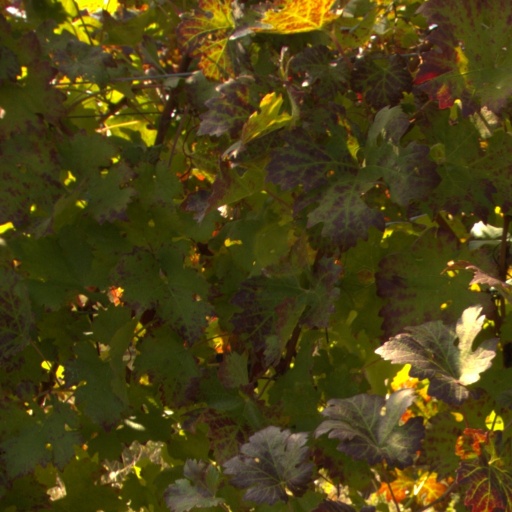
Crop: grape